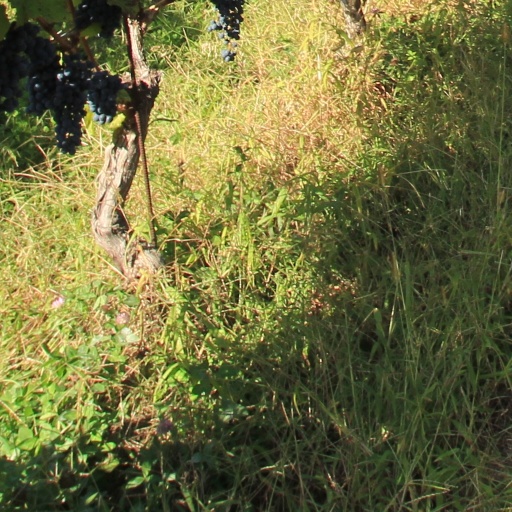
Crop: grape